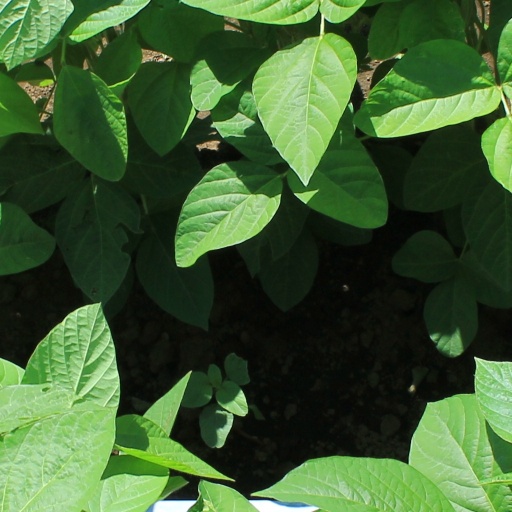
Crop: soybean